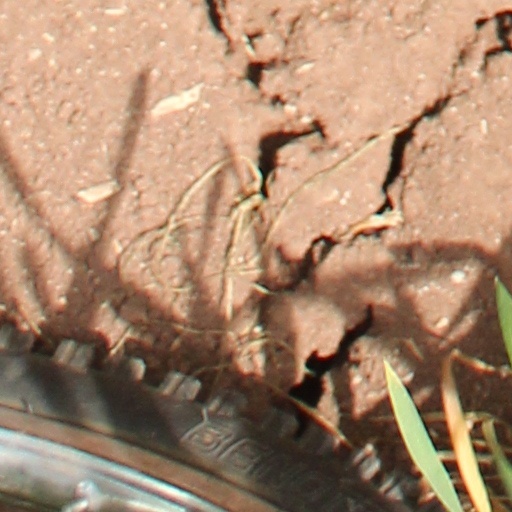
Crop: wheat